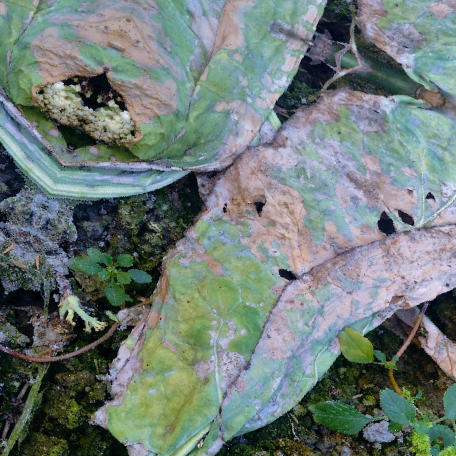
Label: Downy Mildew